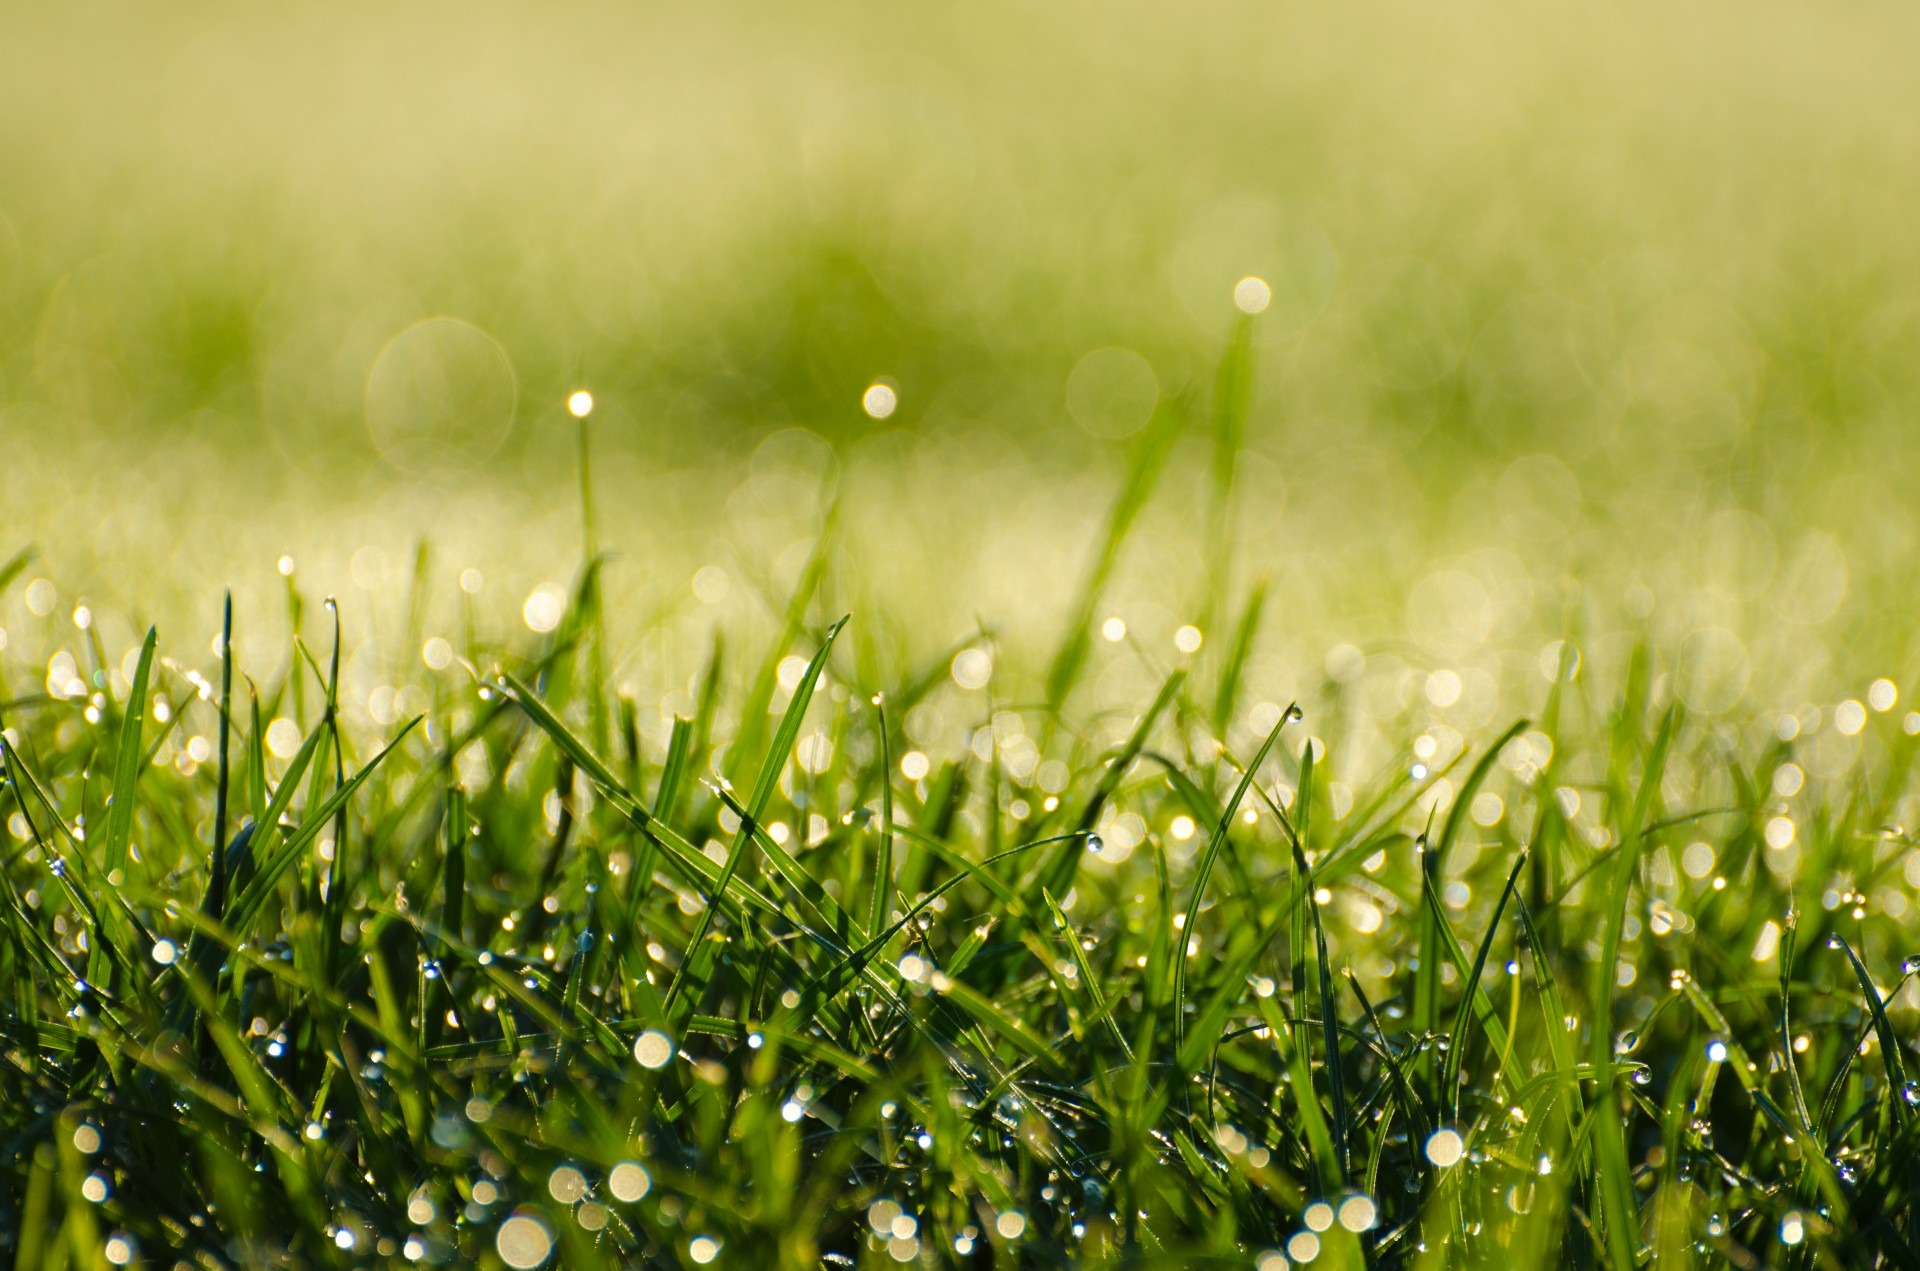
water, nature, grass, dew, plant, field, lawn, meadow, sunlight, morning, leaf, flower, green, natural, fresh, close up, grassland, drops, moisture, macro photography, grass family, plant stem